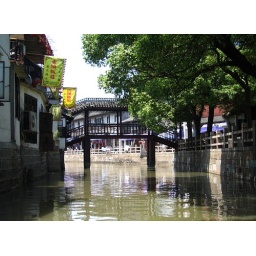
A bridge over the main river in Zujiaozhou, the &amp;quot;Eastern Venice&amp;quot;.